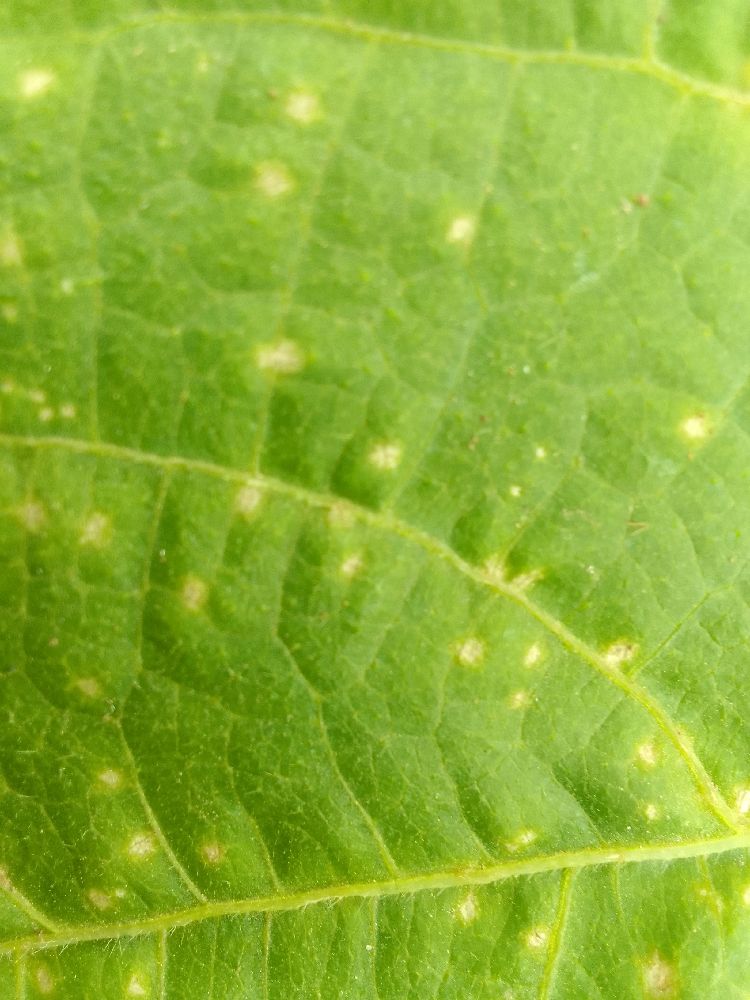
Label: rust